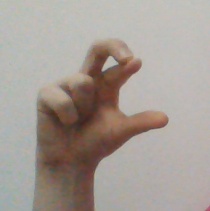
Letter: thal